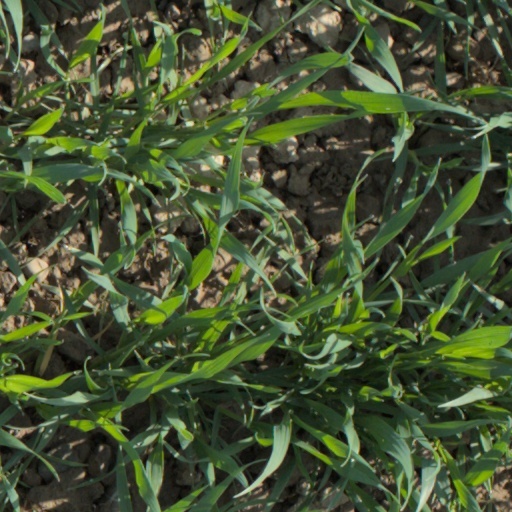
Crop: wheat